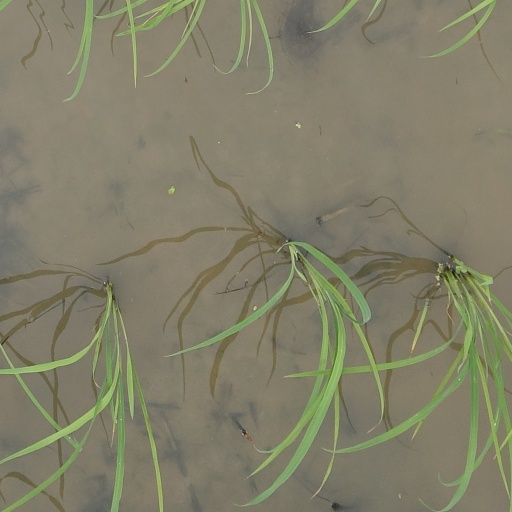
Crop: rice